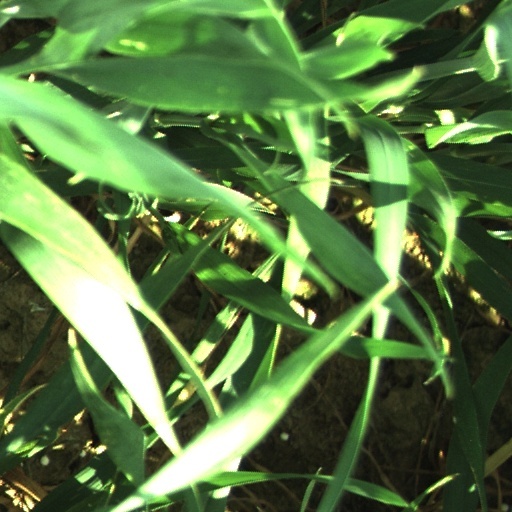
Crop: wheat